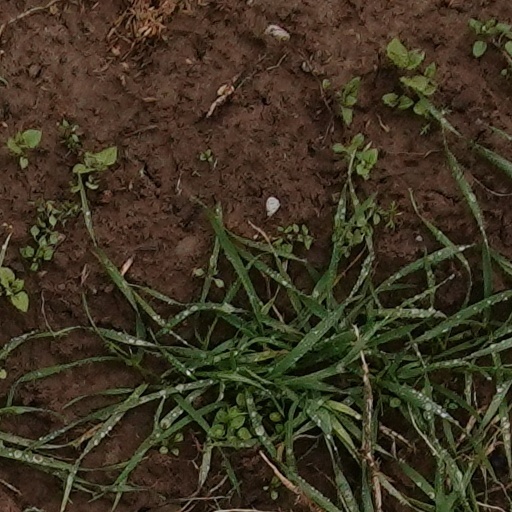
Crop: wheat